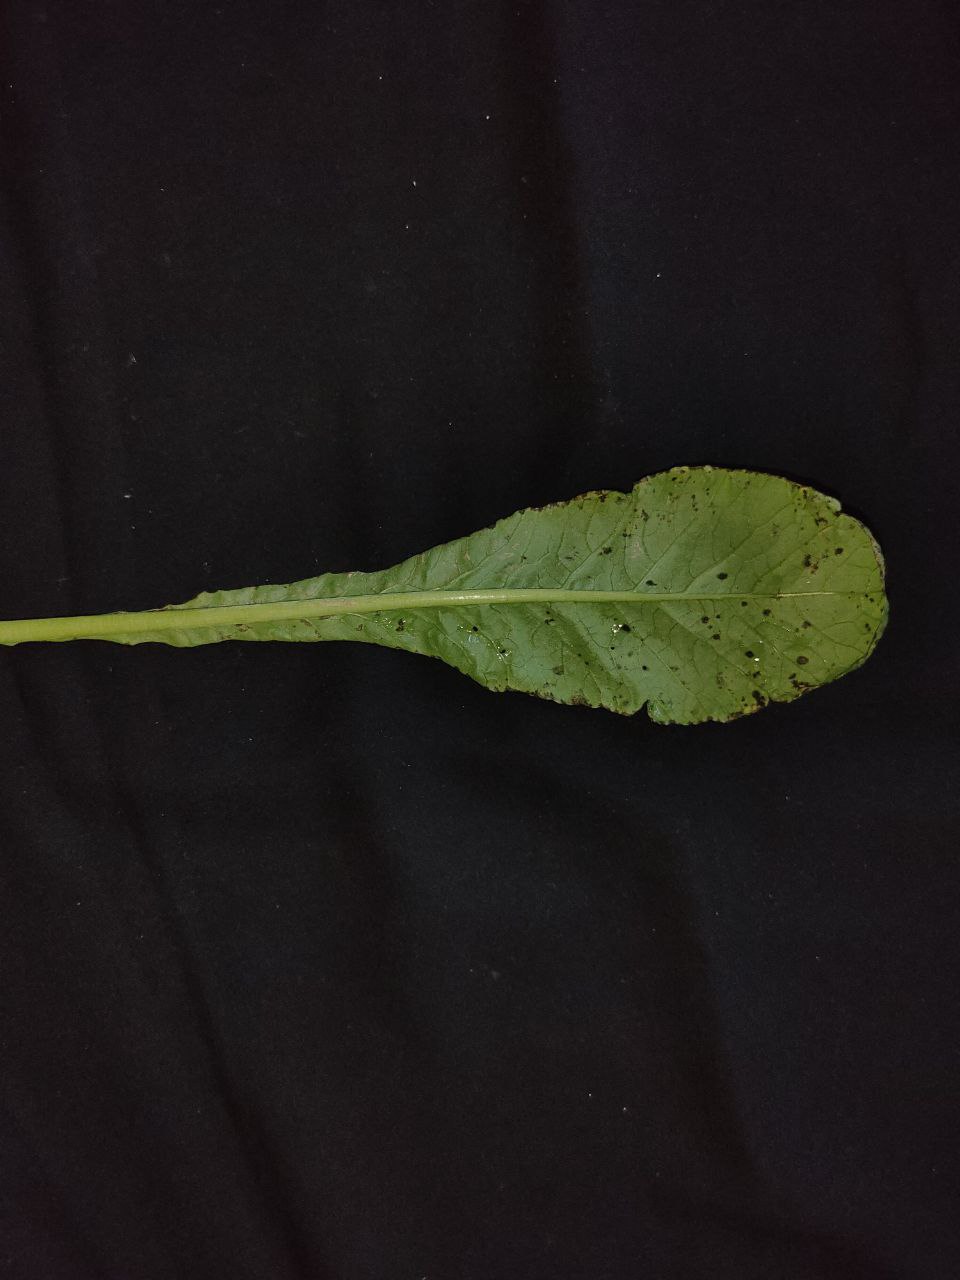
Label: Black leaf spot